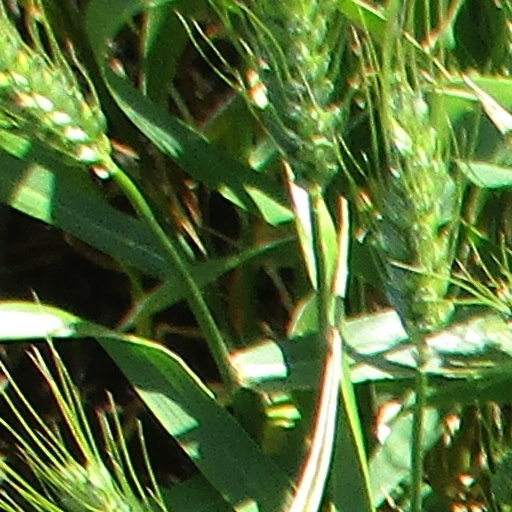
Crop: wheat